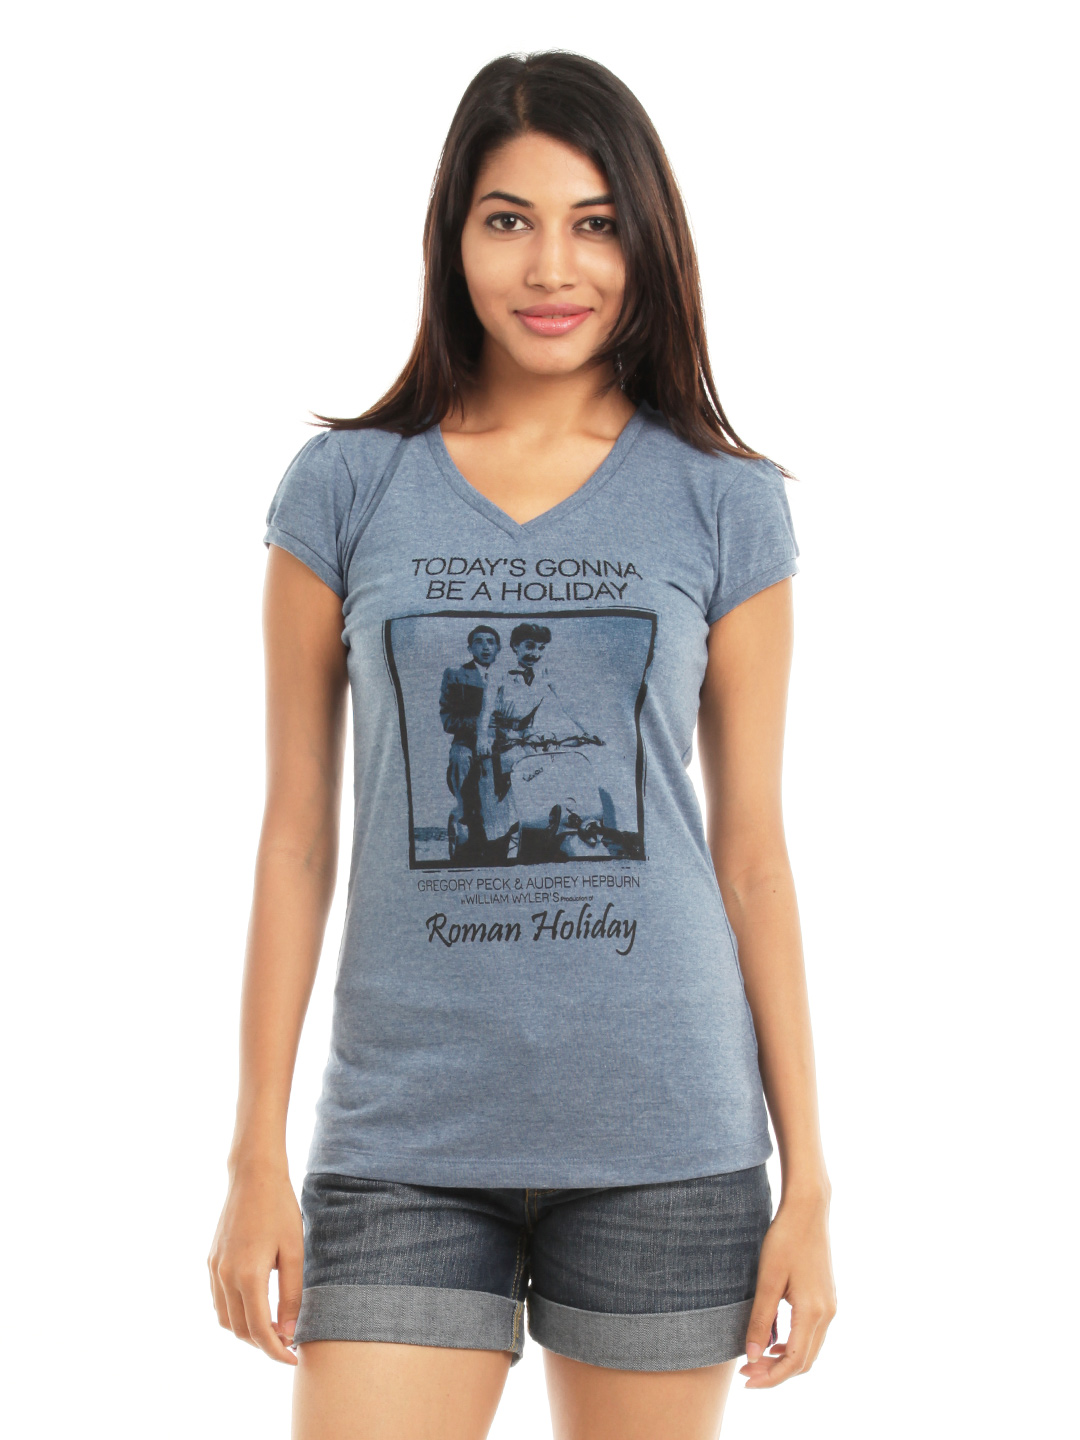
Spykar Women Blue Printed T-shirt
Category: Apparel / Topwear / Tshirts
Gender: Women
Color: Blue
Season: Summer 2012
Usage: Casual